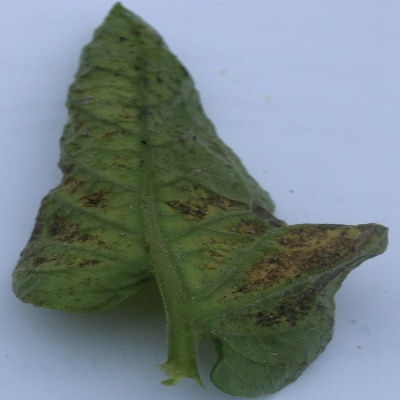
Crop: Tomato
Condition: septoria leaf spot